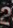
Number: 2